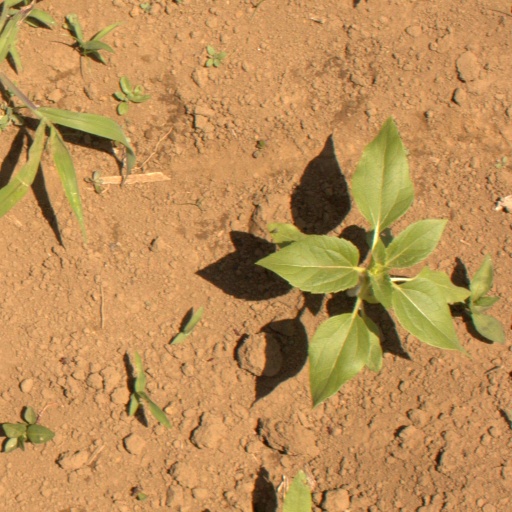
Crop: Jerusalem artichoke